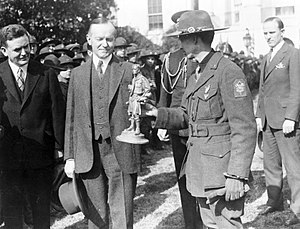
Spejderbevægelsen / Historie / Indflydelse
Den amerikanske præsident, Calvin Coolidge, hilser 1500 drengespejdere på valfart til Washington DC, 1927
Spejderbevægelsen er en verdensomspændende ungdomsorganisation, som blev stiftet af Lord Robert Baden-Powell, da han i 1907 tog 21 drenge med på lejr til øen Brownsea Island; bevægelsen havde dermed 100-års jubilæum i 2007. Formålet med bevægelsen er at udvikle og opdrage børn og unge til ansvarlige mennesker. Væsentlige metoder hertil er friluftsliv og patruljesystemet. Den oprindelige spejderbevægelse var kun for drenge, mens den tilsvarende for piger blev stiftet i 1910.